Companhia de Electricidade de Macau

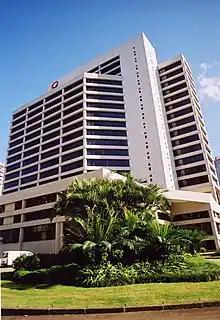
CEM Headquarter

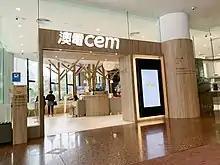
Customer Service Centre at CEM Building

Companhia de Electricidade de Macau – CEM, S.A. known simply as CEM or is a private public utility company with a sole concession to transmit, distribute, sell high, medium and low voltage of electricity in Macau. Besides, CEM owns an installed generation capacity of 408 MW.